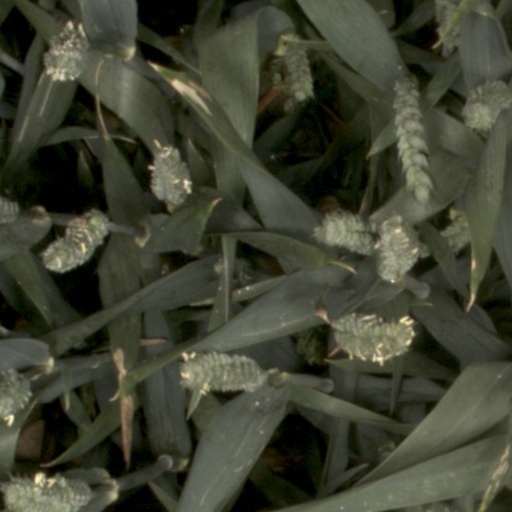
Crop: wheat